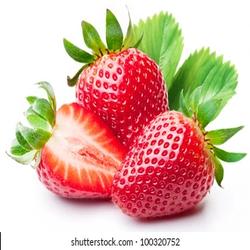
Label: Strawberry